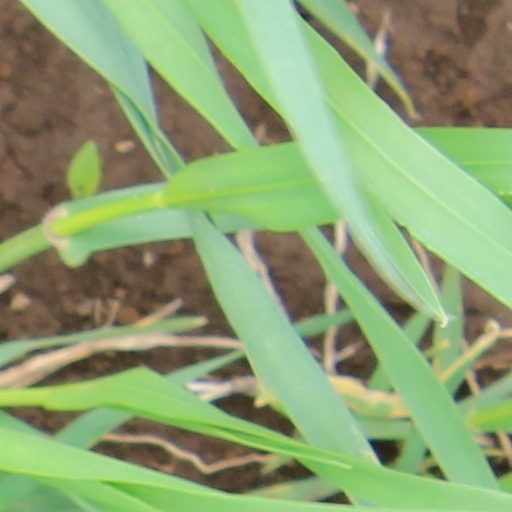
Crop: wheat